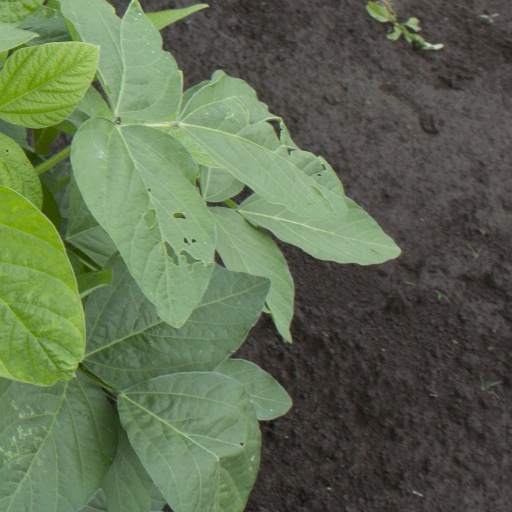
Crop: soybean